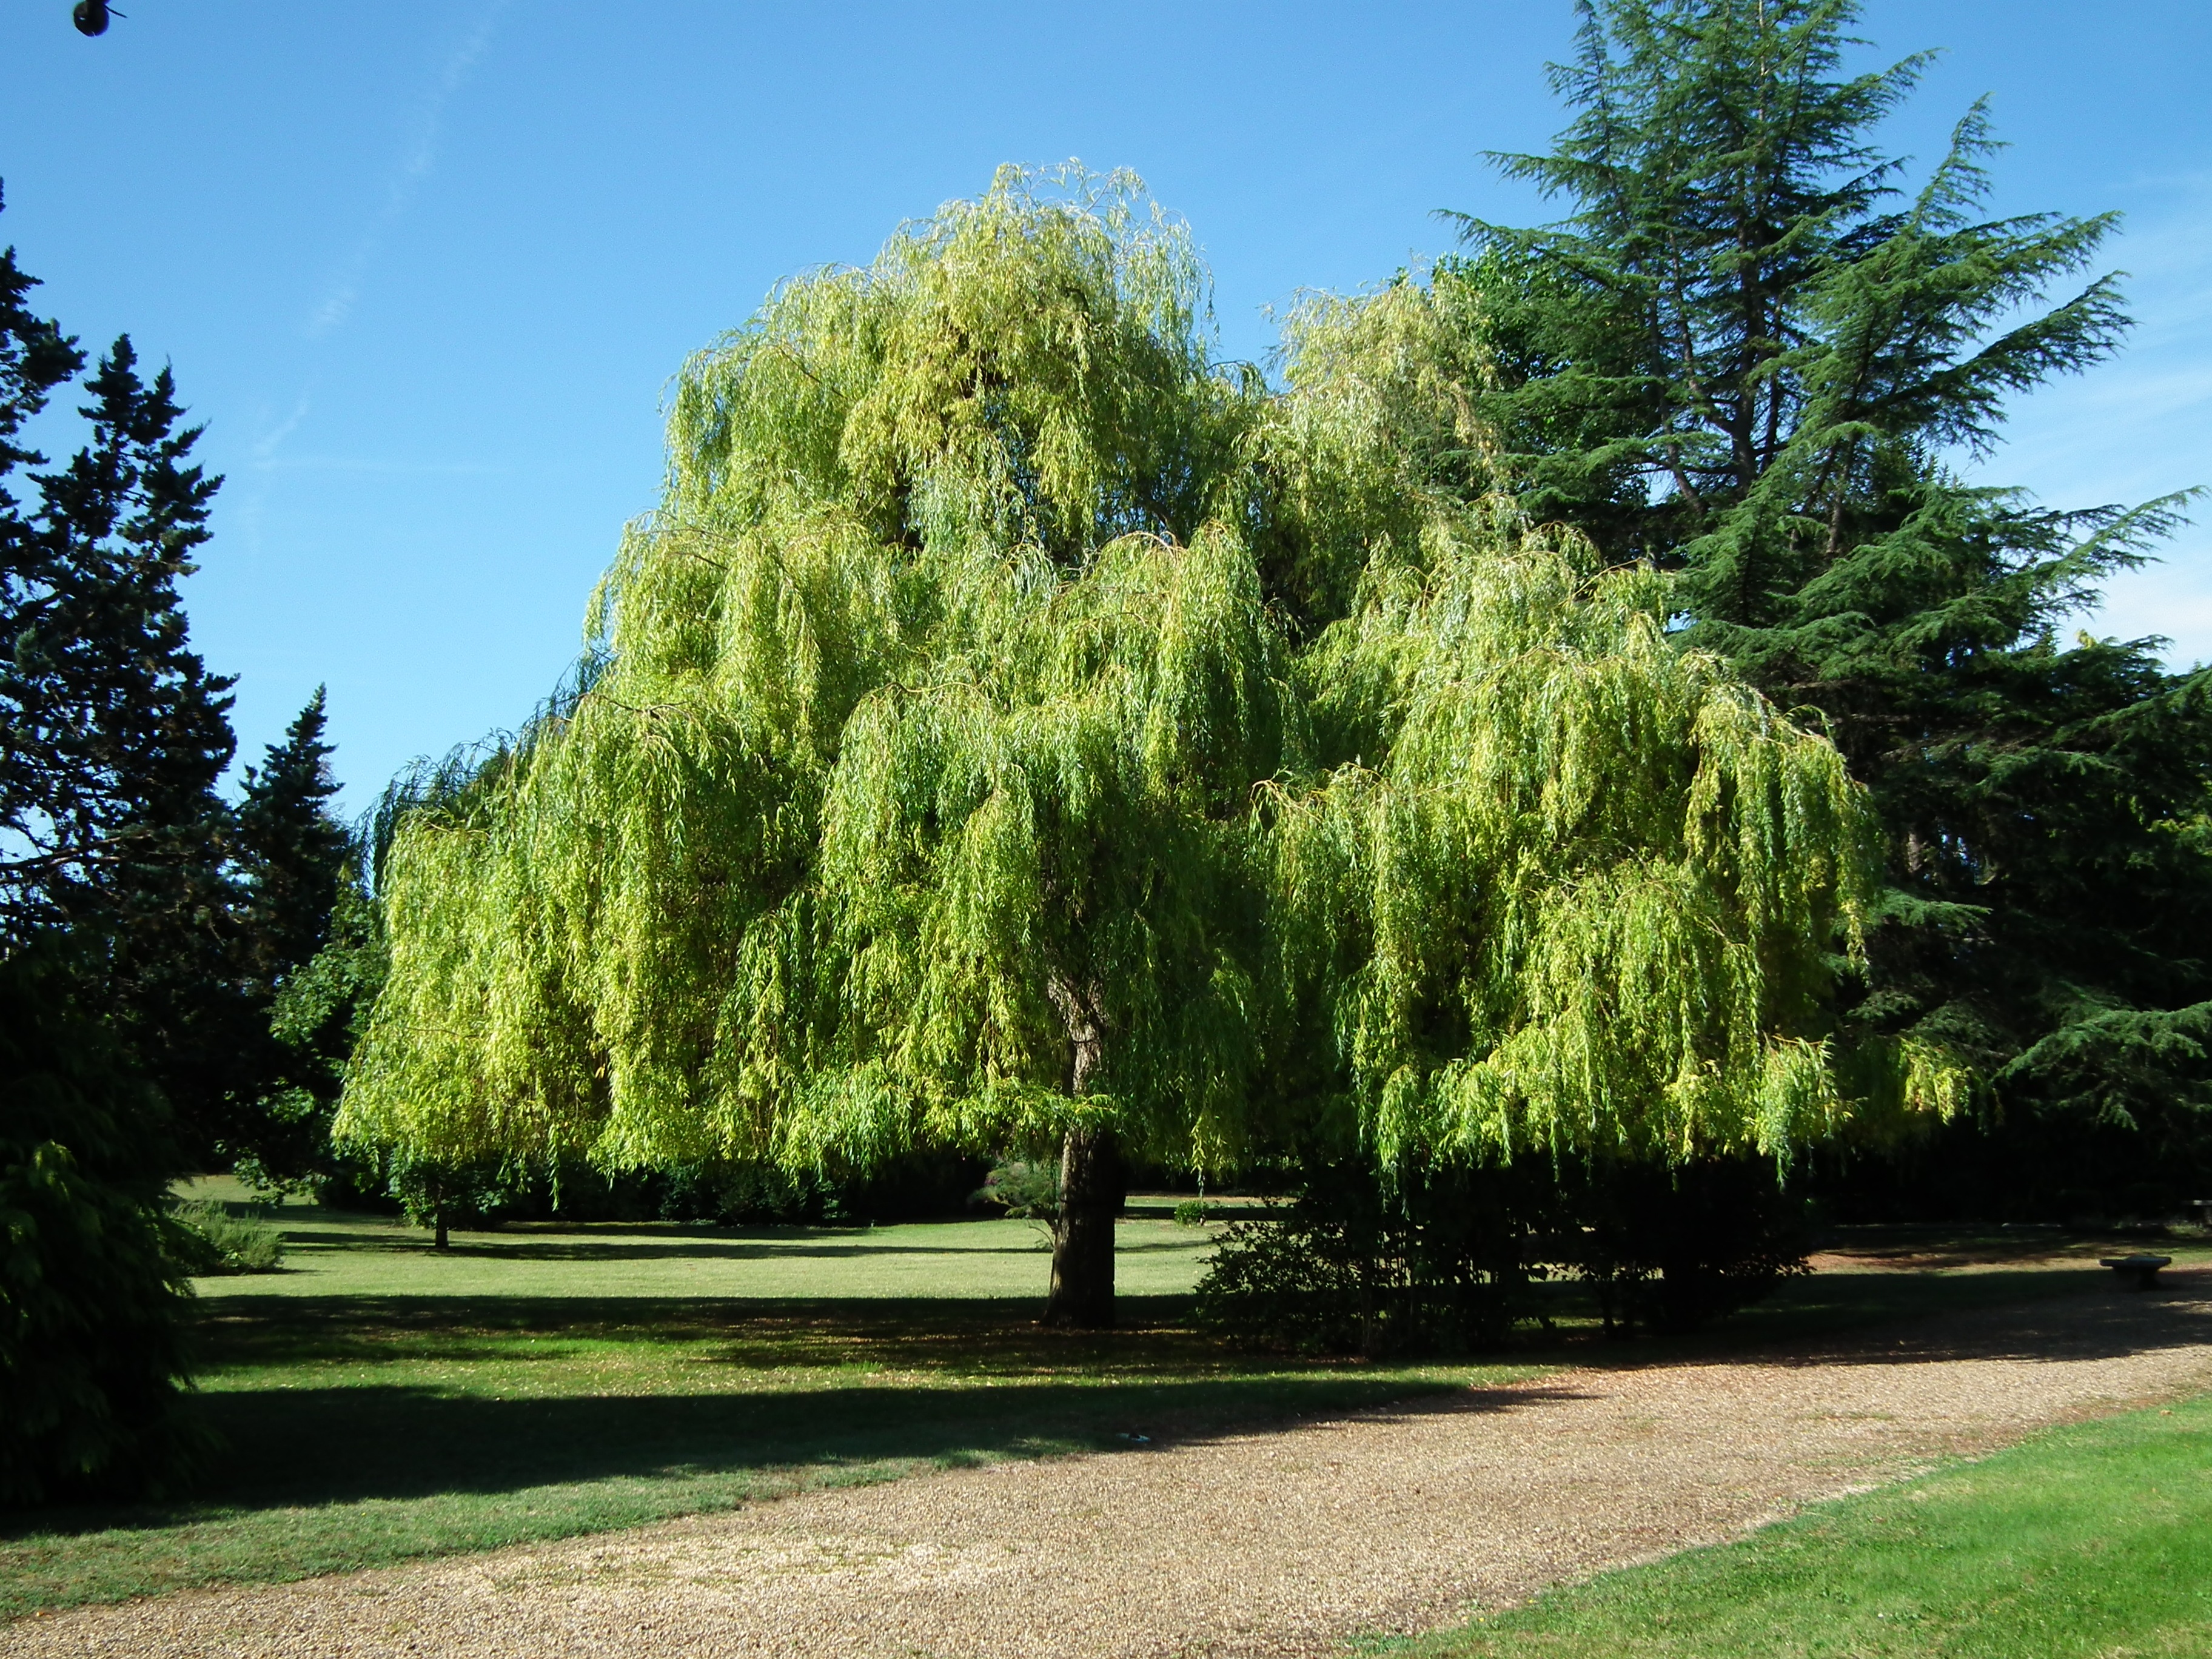
tree, plant, lawn, flower, summer, evergreen, botany, garden, fir, conifer, sunny, spruce, shrub, grove, ecosystem, sky blue, flowering plant, biome, woody plant, temperate coniferous forest, land plant, arecales